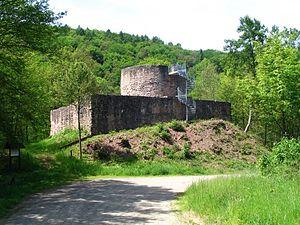
Oberweiler im Tal est une municipalité de la Verbandsgemeinde de Wolfstein, dans l'arrondissement de Kusel, en Rhénanie-Palatinat, dans l'ouest de l'Allemagne.